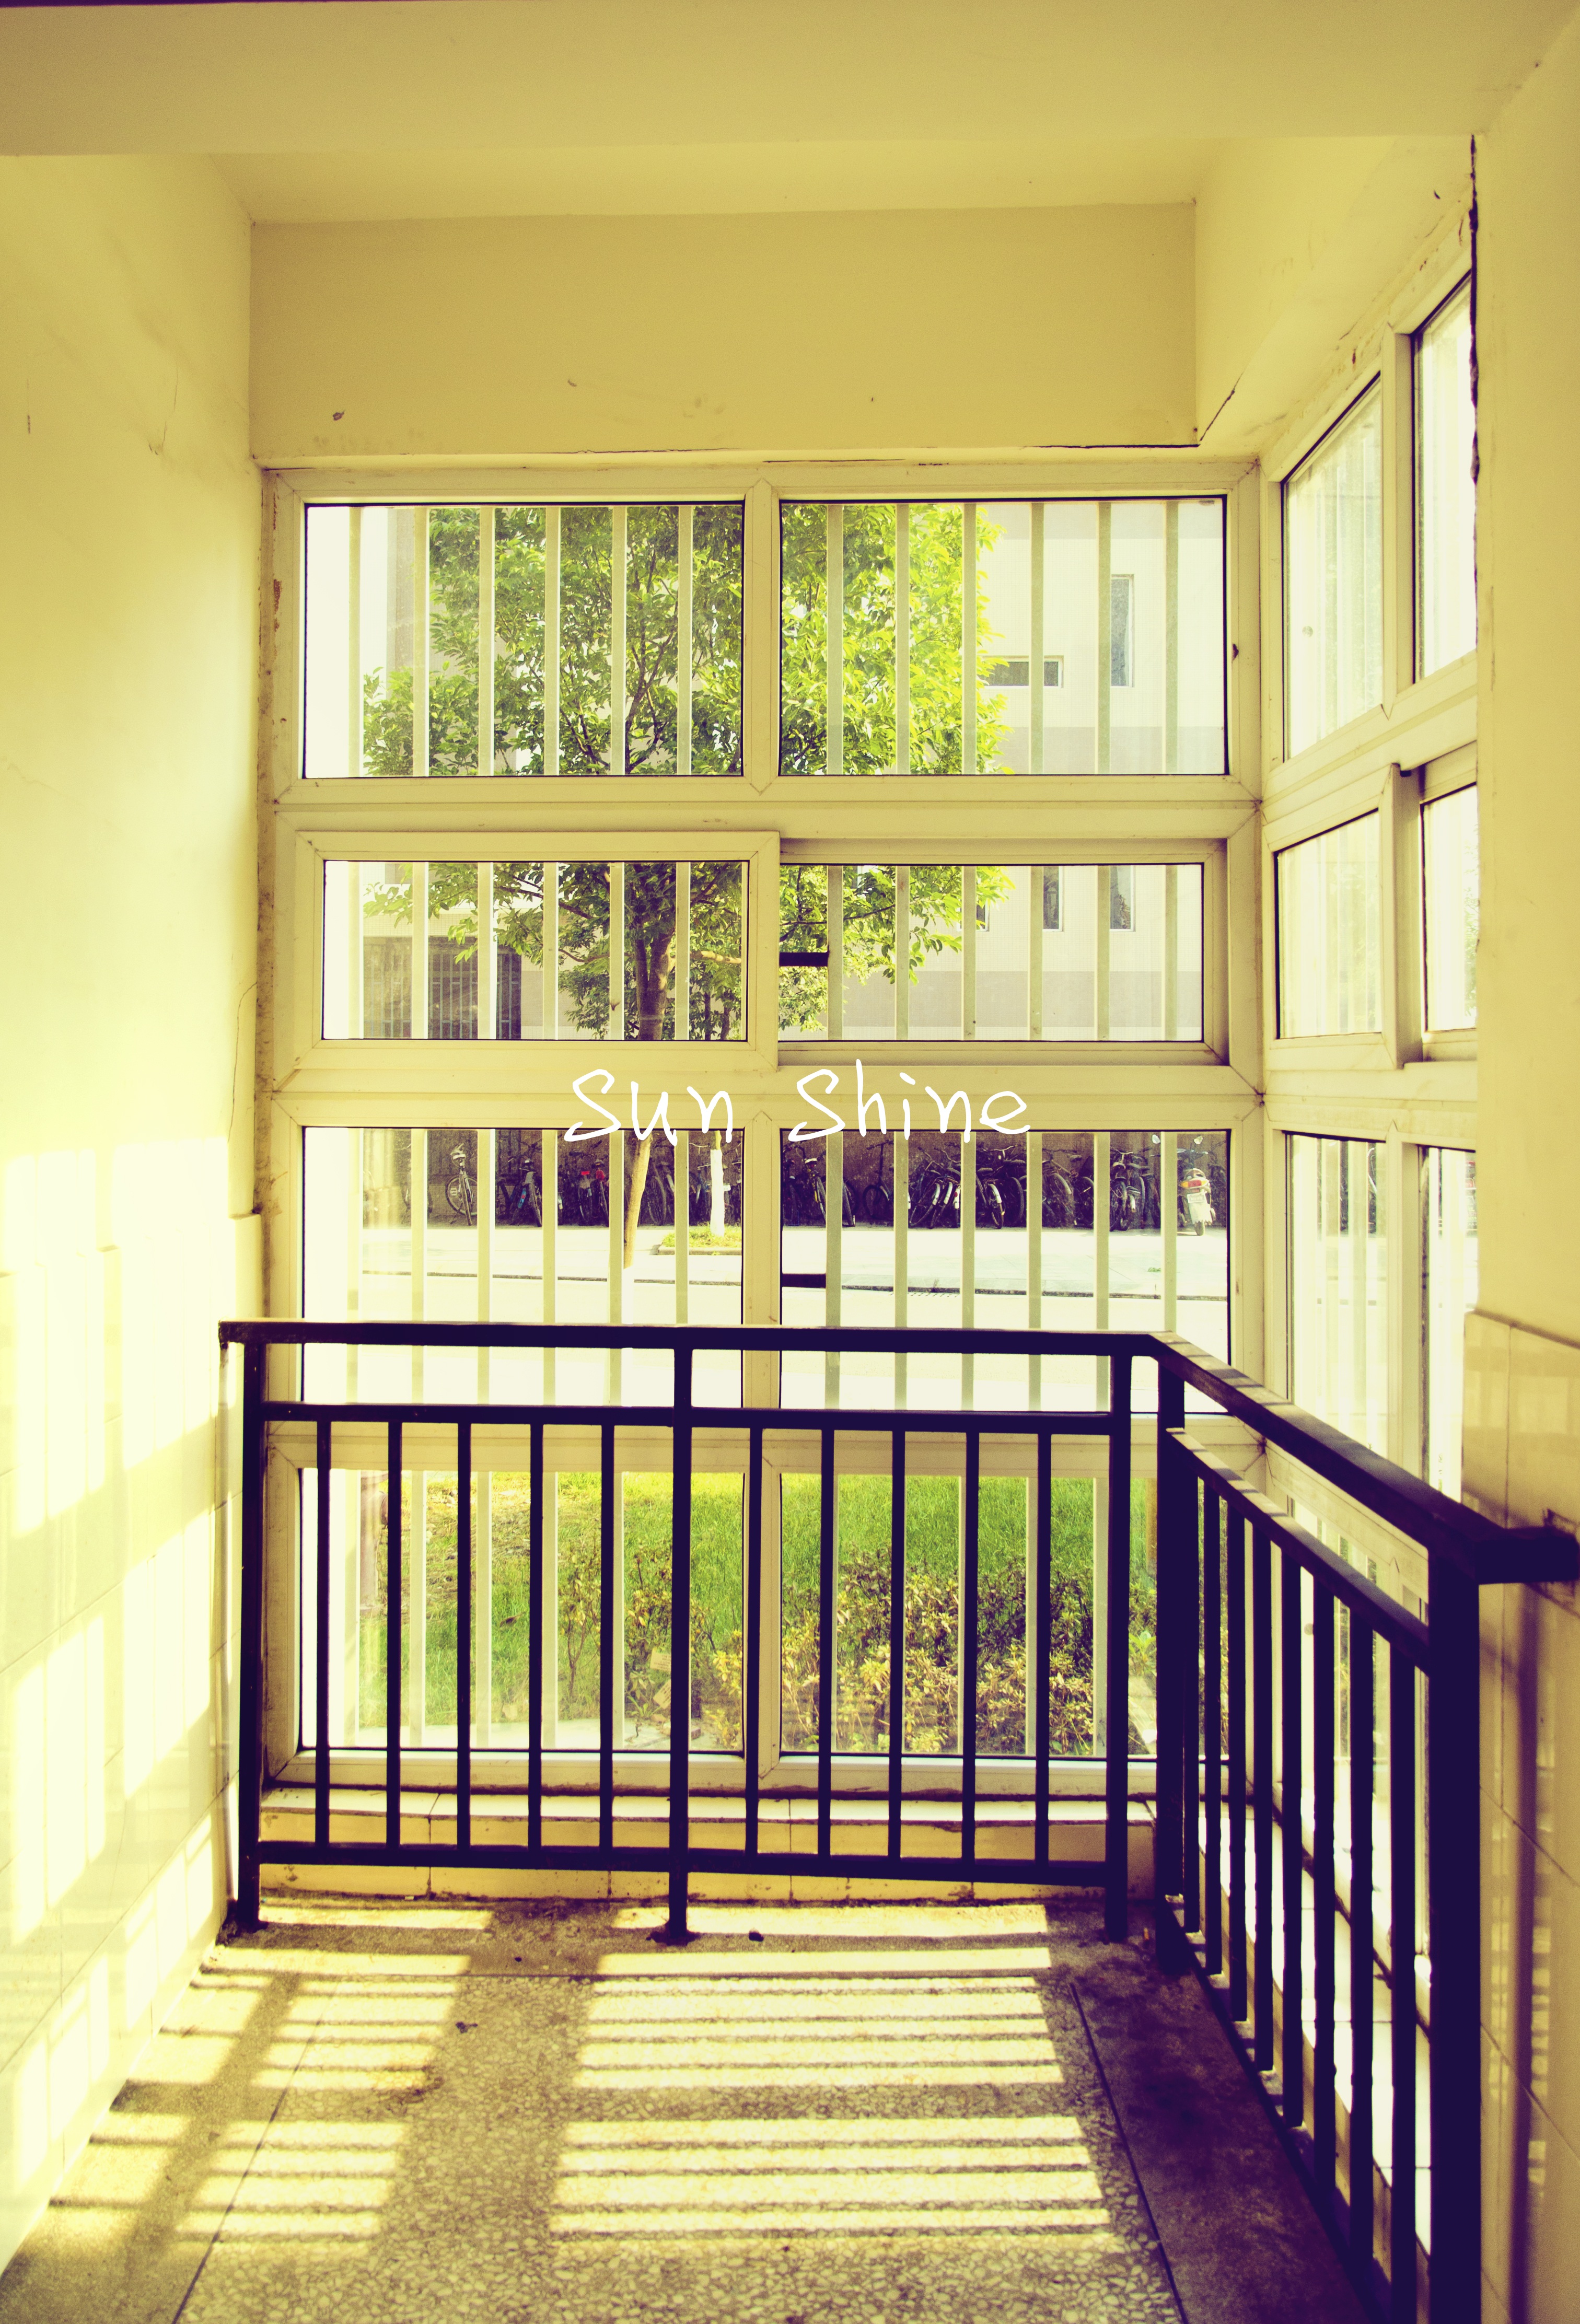
wood, sunshine, warm, house, window, home, porch, balcony, cottage, property, furniture, room, apartment, interior design, stairs, estate, real estate, window covering